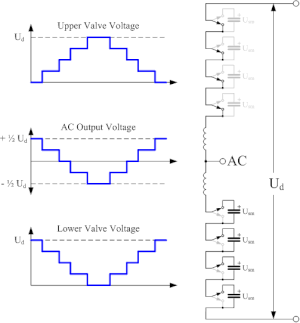
Un système de transmission flexible en courant alternatif, plus connu sous l'acronyme anglais de FACTS est un équipement d'électronique de puissance d'appoint utilisé pour contrôler la répartition des charges
Les installations à courant continu haute tension, en anglais High Voltage Direct Current permettent de transporter de la puissance électrique entre plusieurs postes de conversion reliés au réseau électrique en courant alternatif. Elles peuvent régler dans une certaine mesure la puissance active et la puissance réactive injectées dans le réseau, ce faisant elles doivent être en mesure de commander le courant envoyé ou absorbé, ainsi que le niveau de tension du poste et ce aussi bien du côté tension continue que du côté tension alternative. Le réglage de la puissance active influence également la fréquence du réseau électrique. Le poste qui envoie de la puissance est dit « redresseur », celui en recevant « onduleur ». Toutes ces commandes doivent être faites de manière cohérente, sans excéder de valeurs maximales admissibles par un des équipements électriques et sans mettre en danger la stabilité du réseau électrique. Mieux, en cas de défaut sur le réseau électrique le poste HVDC assiste dans la stabilisation du réseau.
Le courant continu haute tension, en anglais High Voltage Direct Current, est une technologie d'électronique de puissance utilisée pour le transport de l'électricité en courant continu haute tension. Son utilisation est minoritaire par rapport au transport électrique à courant alternatif traditionnel de nos réseaux électriques. Son principal intérêt est de permettre le transport d'électricité sur de longues distances ; le courant continu cause moins de pertes dans ce cas. Par ailleurs, c'est l'unique possibilité pour transporter de l'électricité dans des câbles enterrés ou sous-marins sur des distances supérieures à environ 100 km. En effet, la puissance réactive produite par le caractère capacitif du câble, s'il est alimenté par du courant alternatif, finit par empêcher le transport de la puissance active, qui est recherchée. En courant continu, aucune puissance réactive n'est produite dans le câble. D'autres avantages de la technologie HVDC peuvent également justifier son choix sur des liaisons plus courtes : facilité de réglage, influence sur la stabilité et possibilité de régler la puissance transitée notamment.